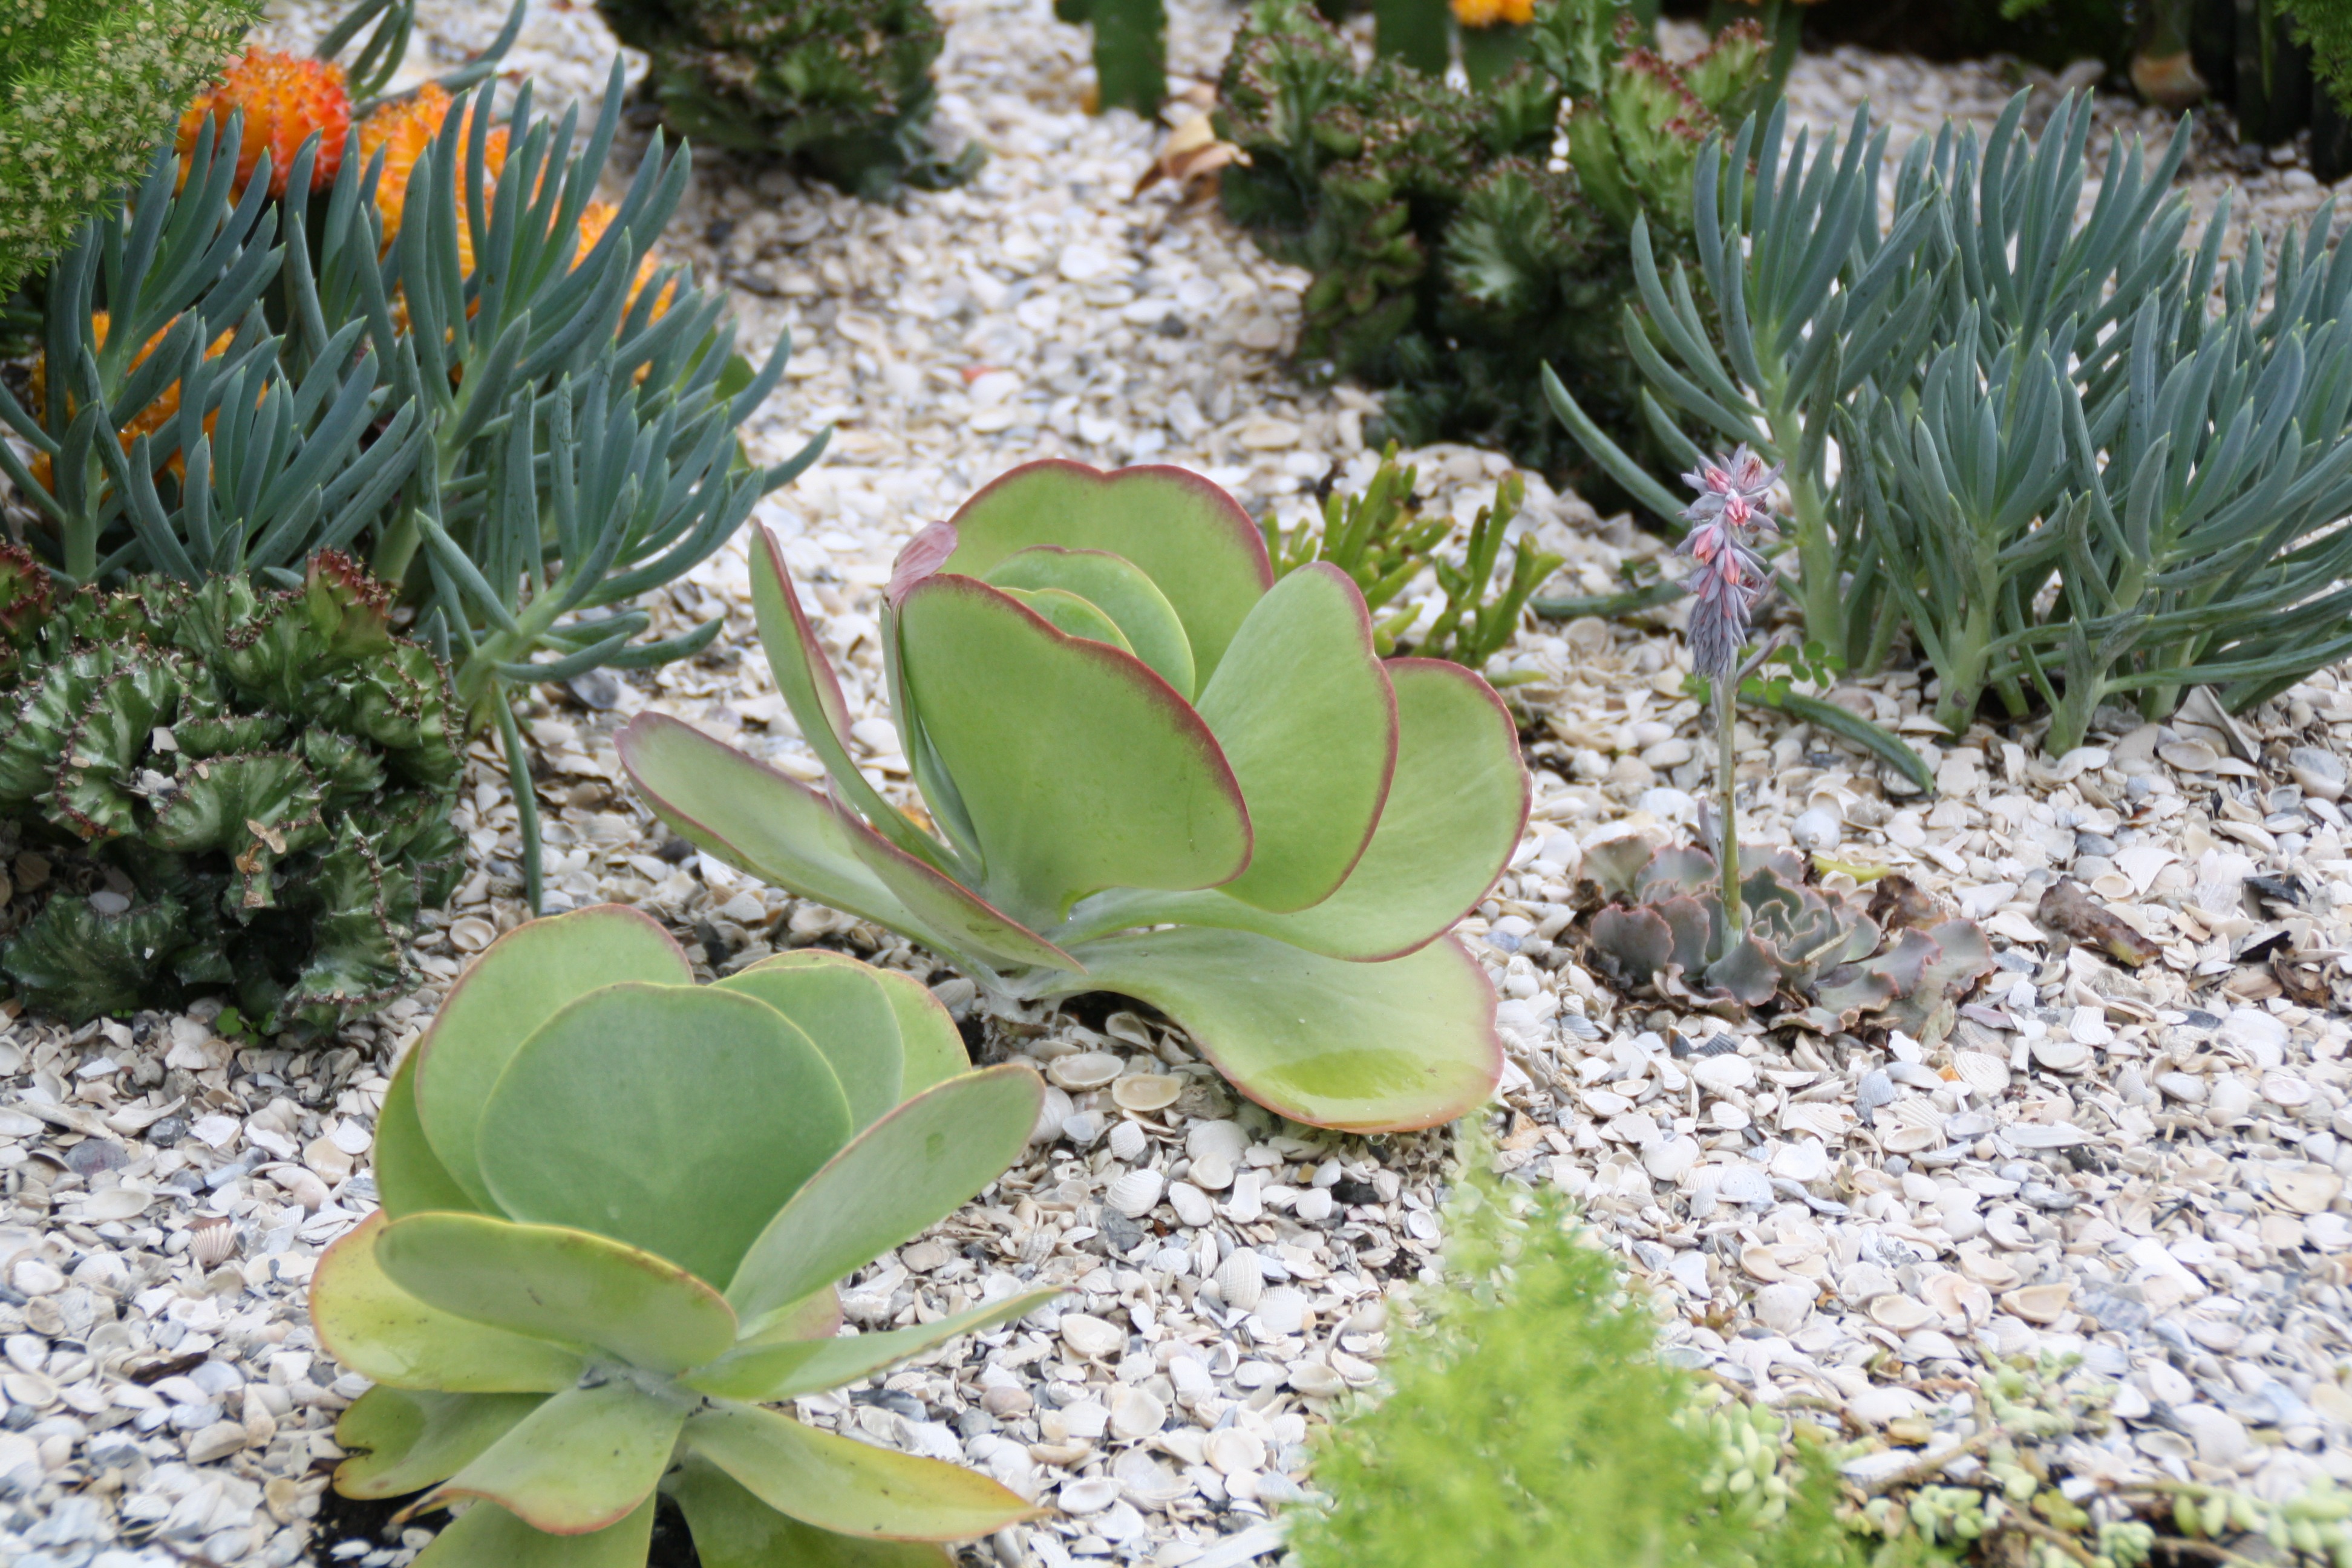
blossom, cactus, plant, stem, leaf, flower, petal, bloom, environment, herb, natural, botany, agriculture, garden, cacti, flora, botanical, plants, cactaceae, outdoors, vegetation, horticulture, organic, flowering plant, land plant